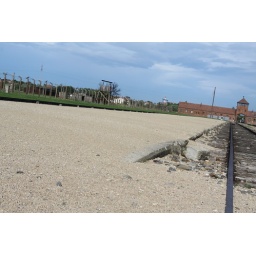
The main entrance building in the Auschwitz II (Birkenau) camp as seen from one of the train tracks on the ramp.